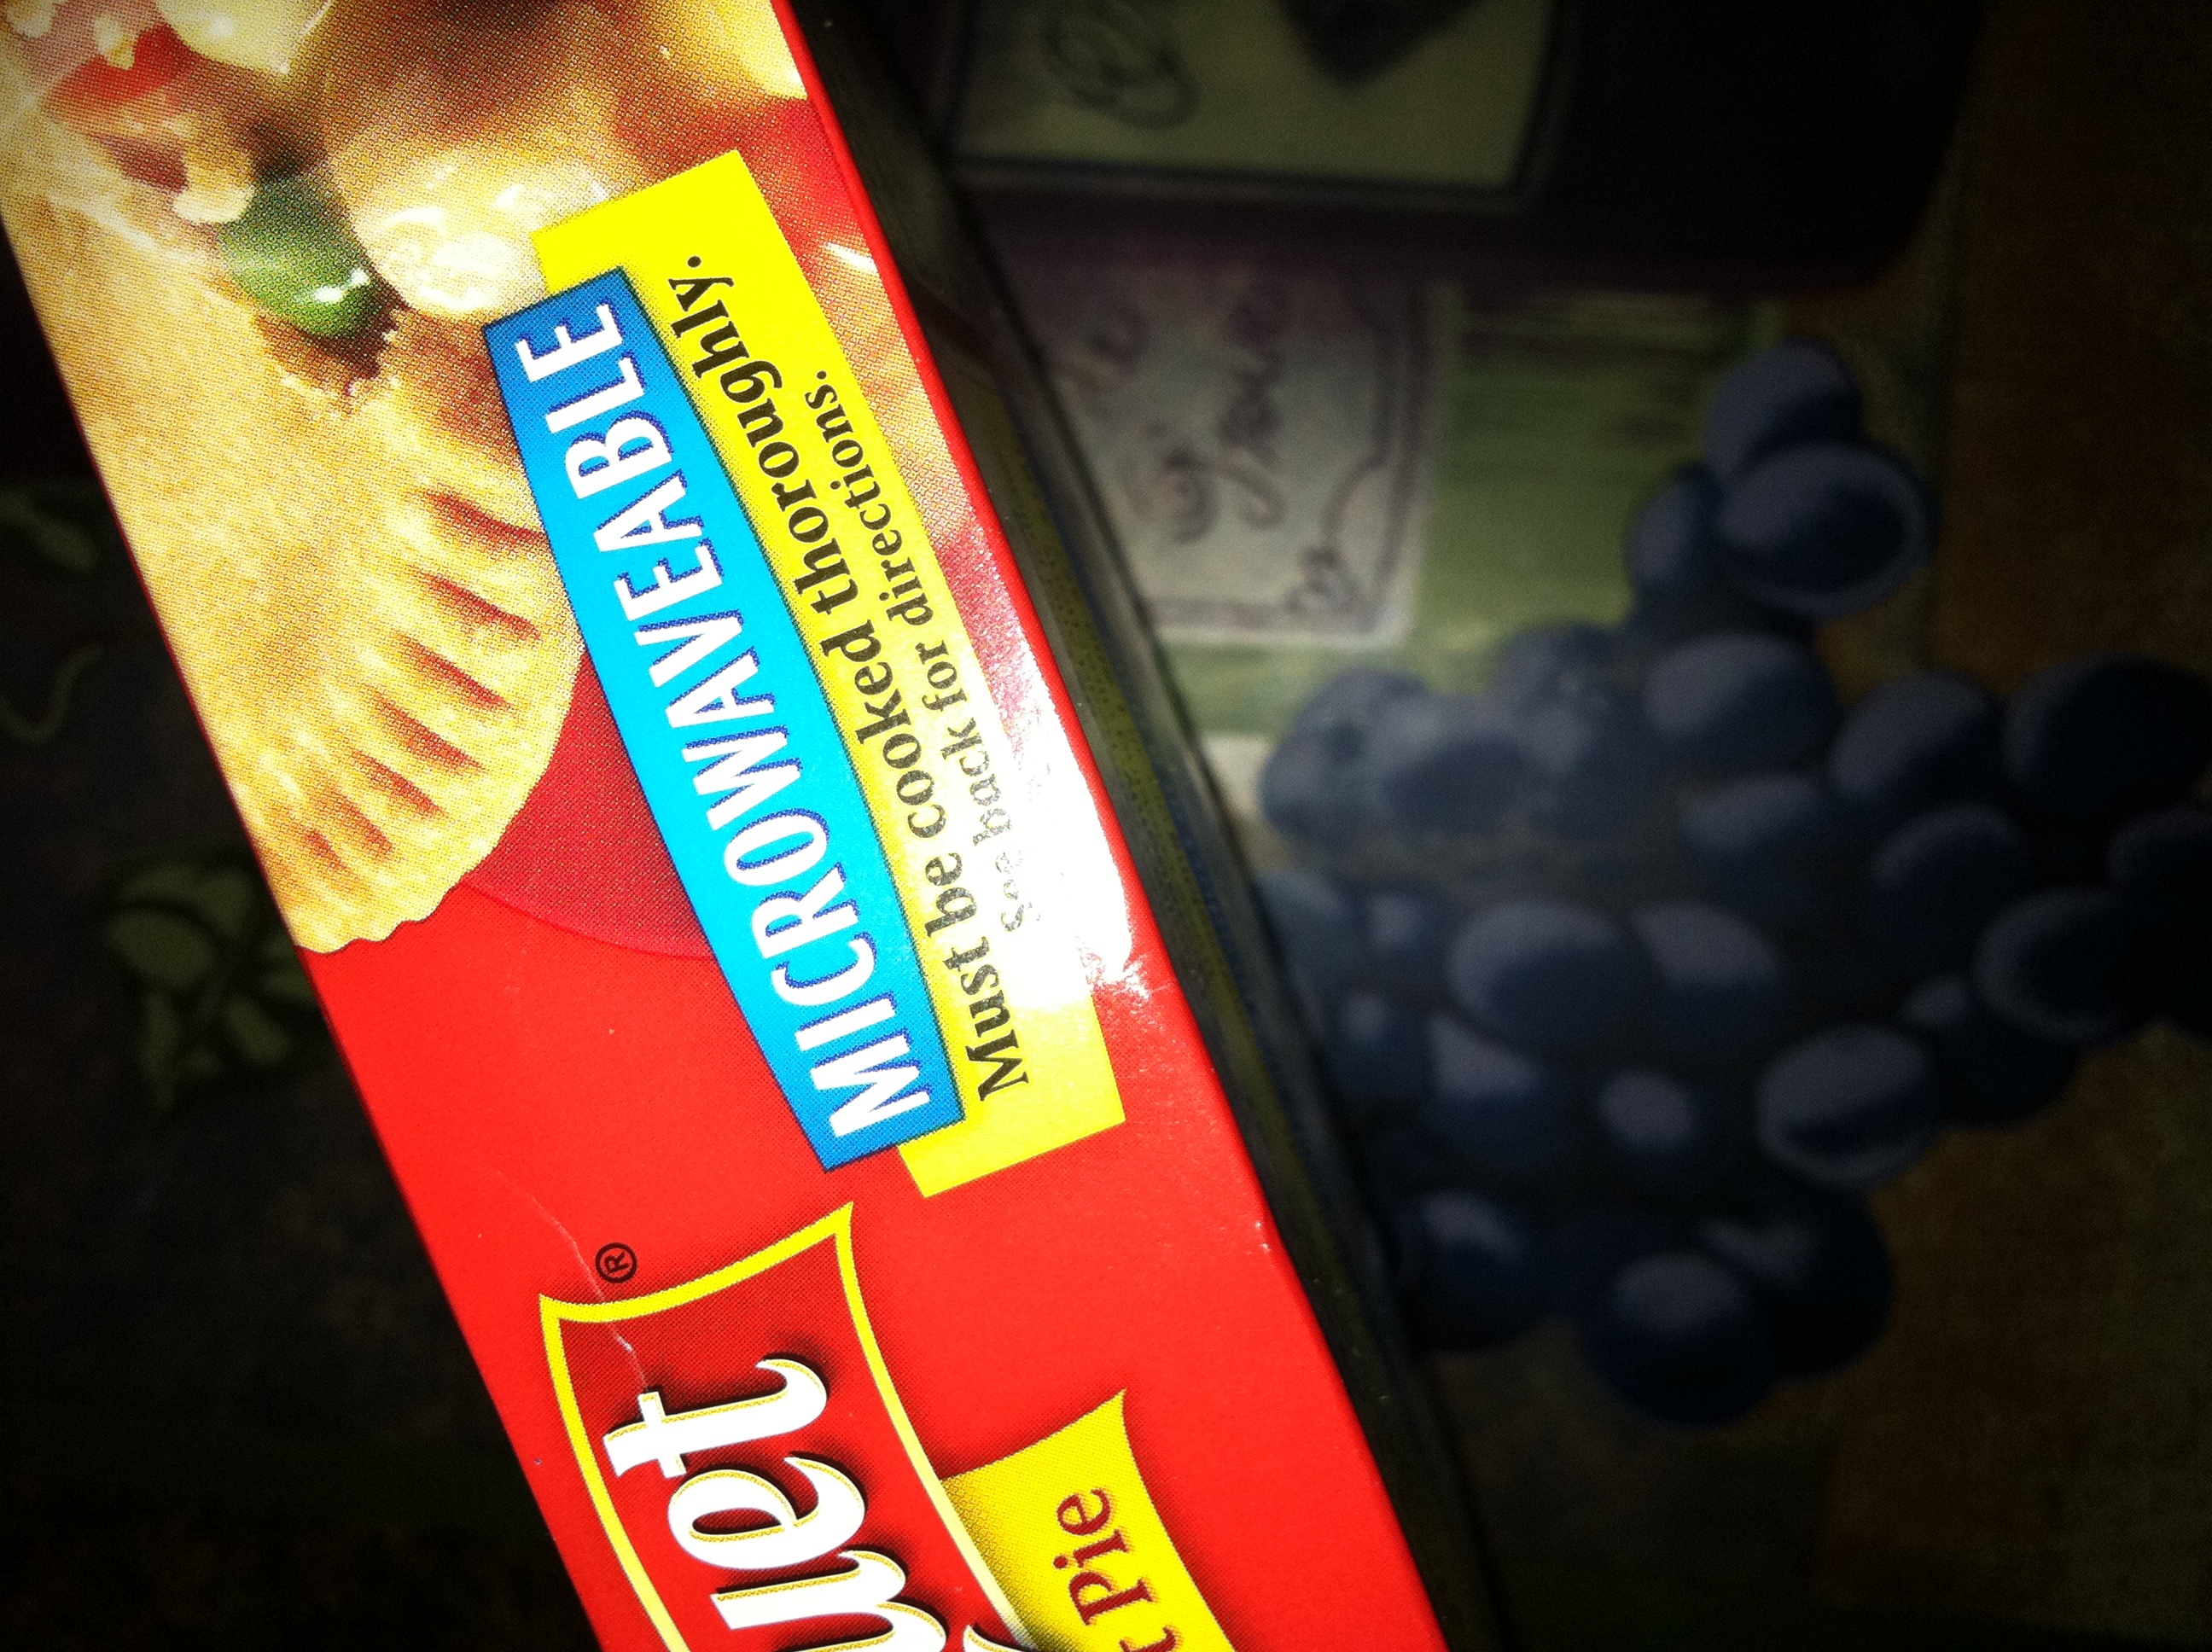Question: What is the expiration date?
Answer: unanswerable